Monster Munch

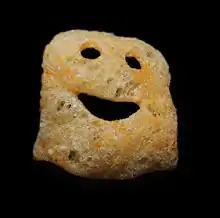
Monster Munch in France

Monster Munch are a British baked corn snack created by Smiths in 1977 and manufactured by Walkers. They are aimed at children and widely consumed in the United Kingdom. Flavours include Roast Beef, Pickled Onion and Sweet and Spicy Flamin' Hot.